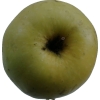
Label: Apple 13